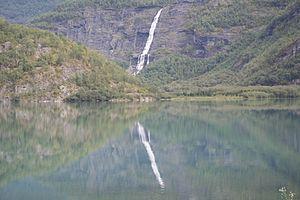
Ludwig Josef Johann Wittgenstein, né à Vienne en Autriche-Hongrie le 26 avril 1889 et mort à Cambridge au Royaume-Uni le 29 avril 1951, est un philosophe et mathématicien autrichien, puis britannique, qui apporta des contributions décisives en logique, dans la théorie des fondements des mathématiques et en philosophie du langage.